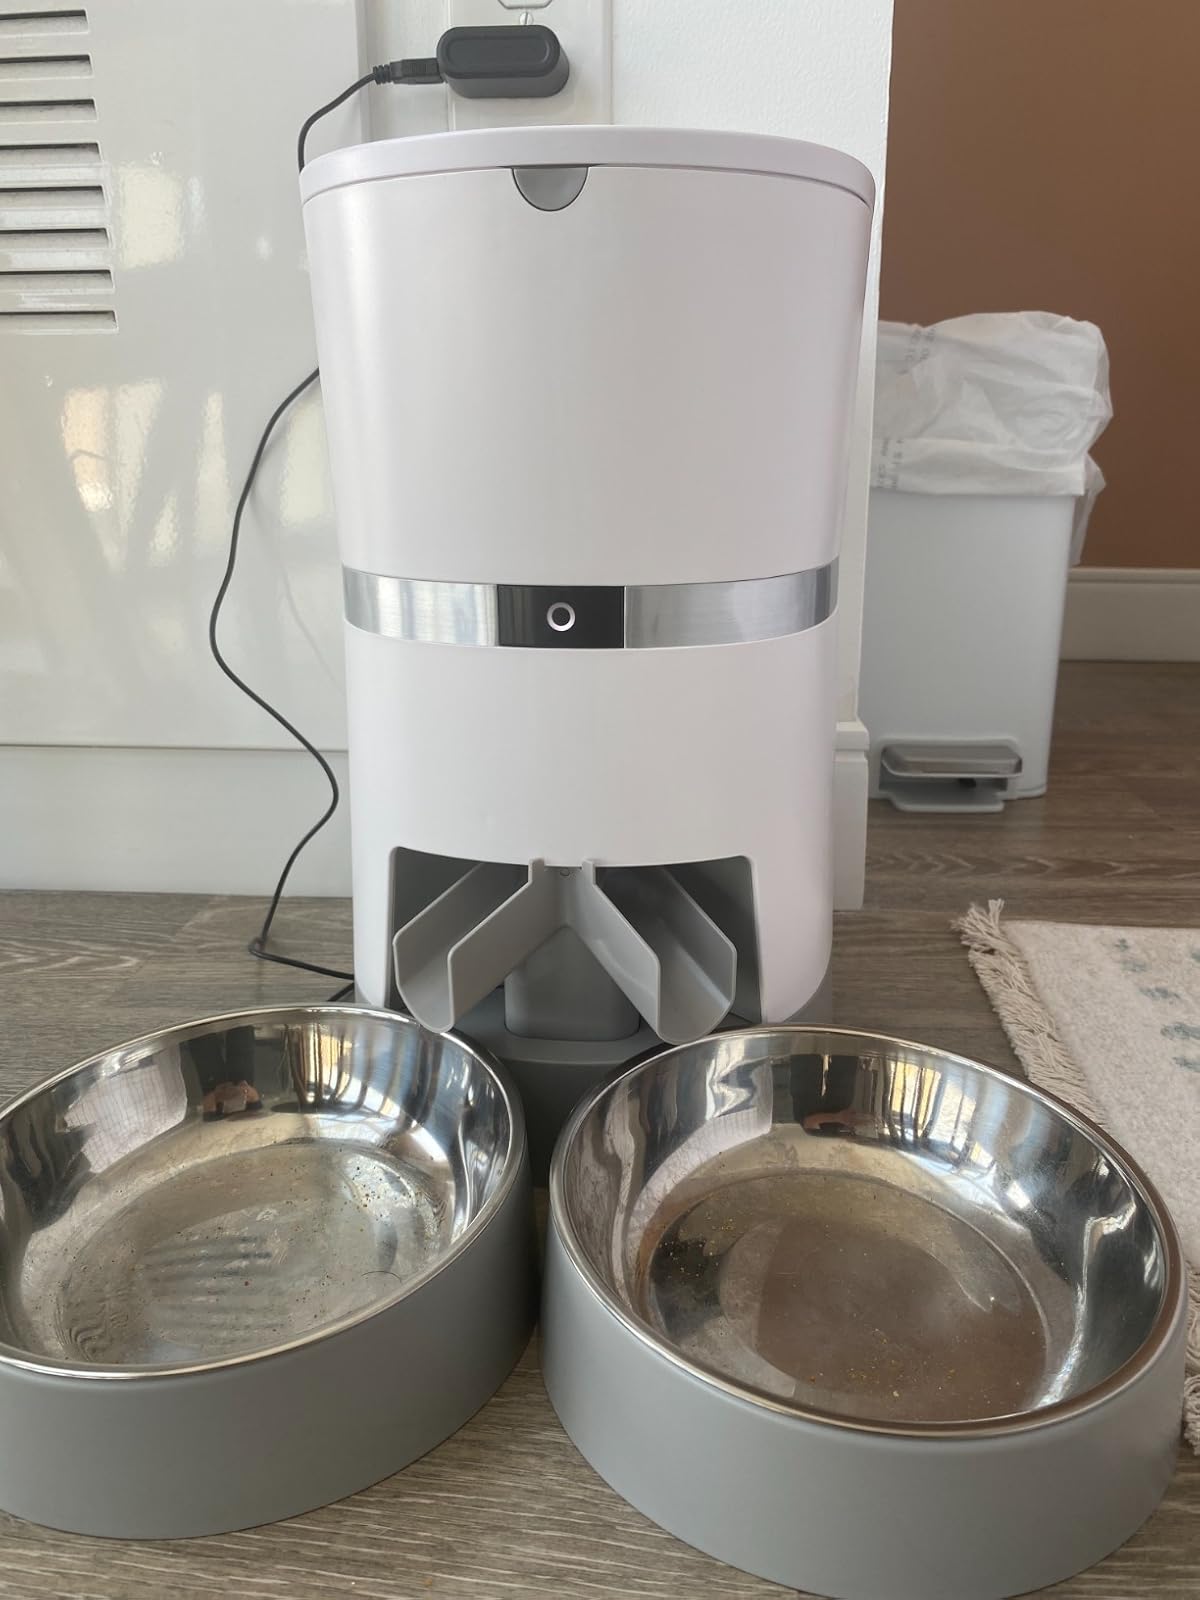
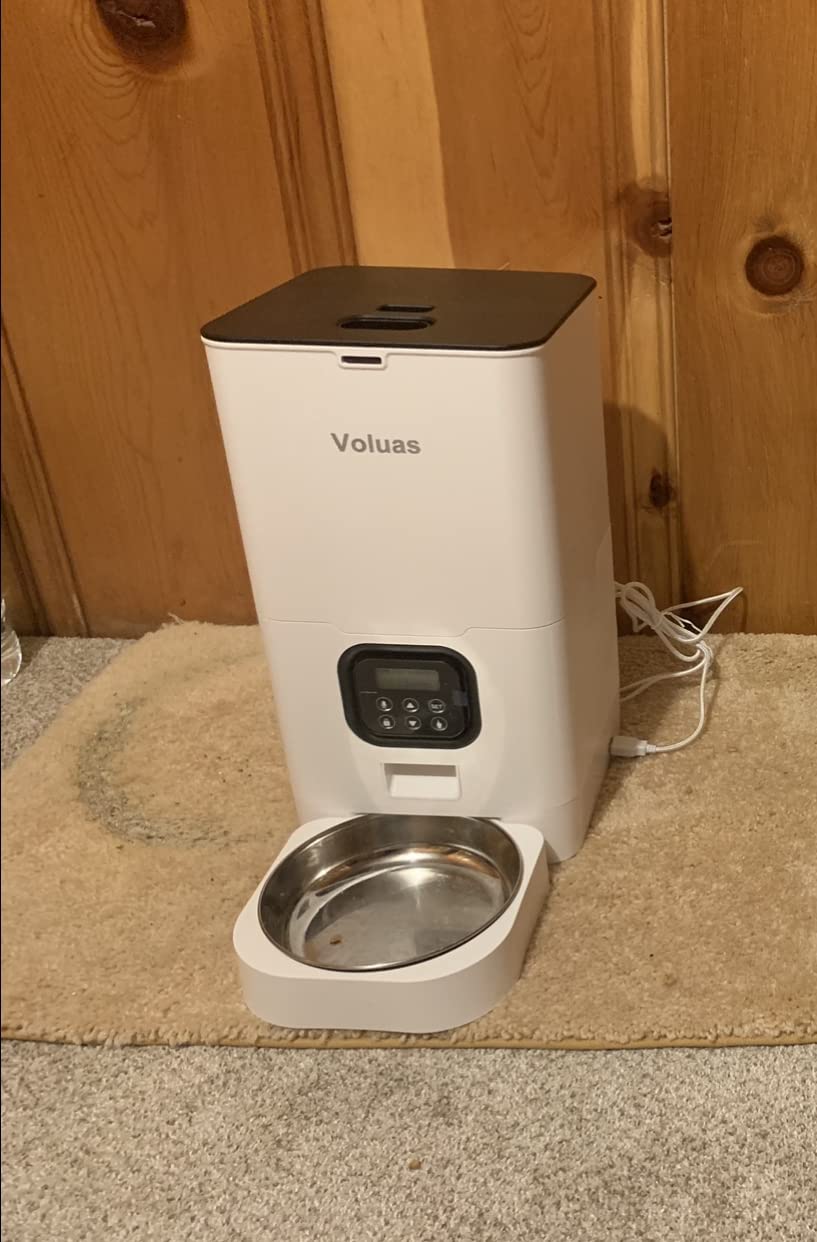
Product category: items_feeder
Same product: no